Japanese sawshark

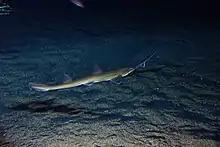
A Japanese sawshark laying on the sea-bottom

The Japanese sawshark ("Pristiophorus japonicus") is a species of sawshark in the family Pristiophoridae. This shark has a long, narrow rostrum. Its first dorsal fin originates behind the tips of the pectoral fins, and its caudal fin is angled almost straight in line with the body. The Japanese sawshark reaches a maximum length of up to .